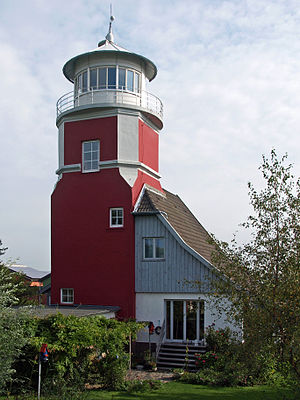
Wewelsfleth
Fyrtårn ved Hollerwettern
Wewelsfleth er en by og en kommune i det nordlige Tyskland, beliggende i Amt Wilstermarsch i den sydvestlige del af Kreis Steinburg. Kreis Steinburg ligger i den sydvestlige del af delstaten Slesvig-Holsten.